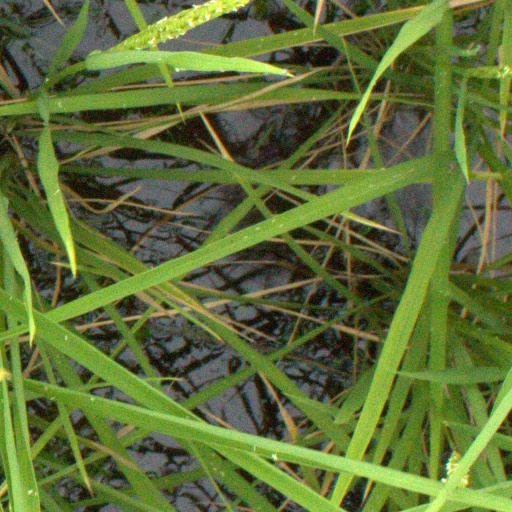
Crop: rice